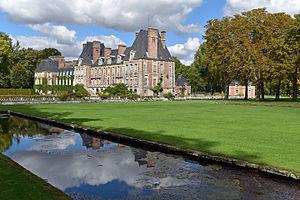
Château de Courances, Essonne, France This building is indexed in the Base Mérimée, a database of architectural heritage maintained by the French Ministry of Culture,